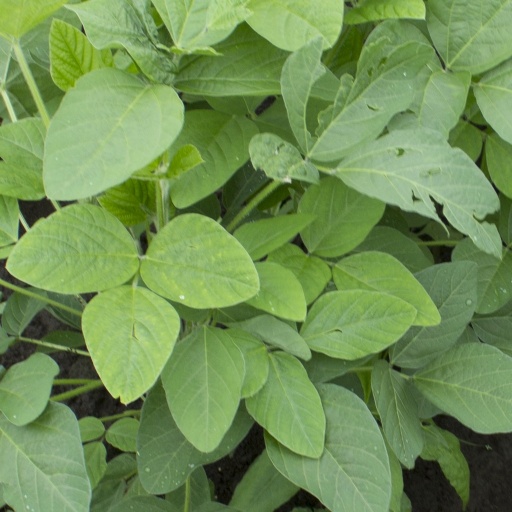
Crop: soybean